Cura annonae

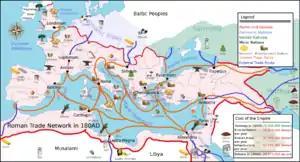
Roman trade routes, 180

A regular grain supply for Rome depended on good harvests elsewhere, an efficient system of transport, storage and distribution, and honest investors willing to underwrite the risks in return for a share. The Prefect of the Imperial "annona" had an office and grain stores in Ostia, Portus, purpose-built by Claudius and enlarged by Trajan, and almost certainly the same facilities in the ports of supply, such as Alexandria. The trading mechanisms employed were already in place during the Republican era, when agents, merchants and wealthy freedmen negotiated with members of Rome's senatorial and equestrian classes to fund grain imports, and find favour with the Roman masses.